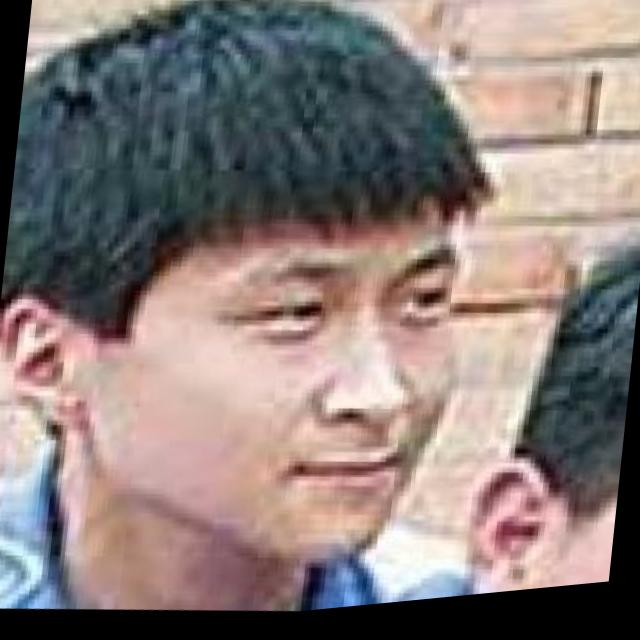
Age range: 0-12